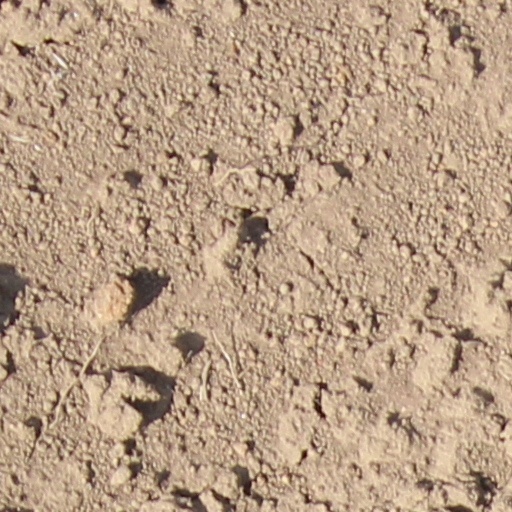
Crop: wheat